Esben Esther Pirelli Benestad

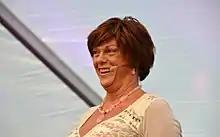
Esben Esther Pirelli Benestad in 2011

Esben Esther Pirelli Benestad (born 3 May 1949) is a Norwegian physician and sexologist who is also known as one of Norway's most prominent trans people. Esben Esther Pirelli Benestad was originally known as just Esben Benestad, but often publishes work in the name which includes their alias "Esther Pirelli", the name which is often used by the media. Even though the Justice Department originally refused to issue supplementary identity documents in the name of Benestad's desired name, the local police eventually issued some unofficial documents.